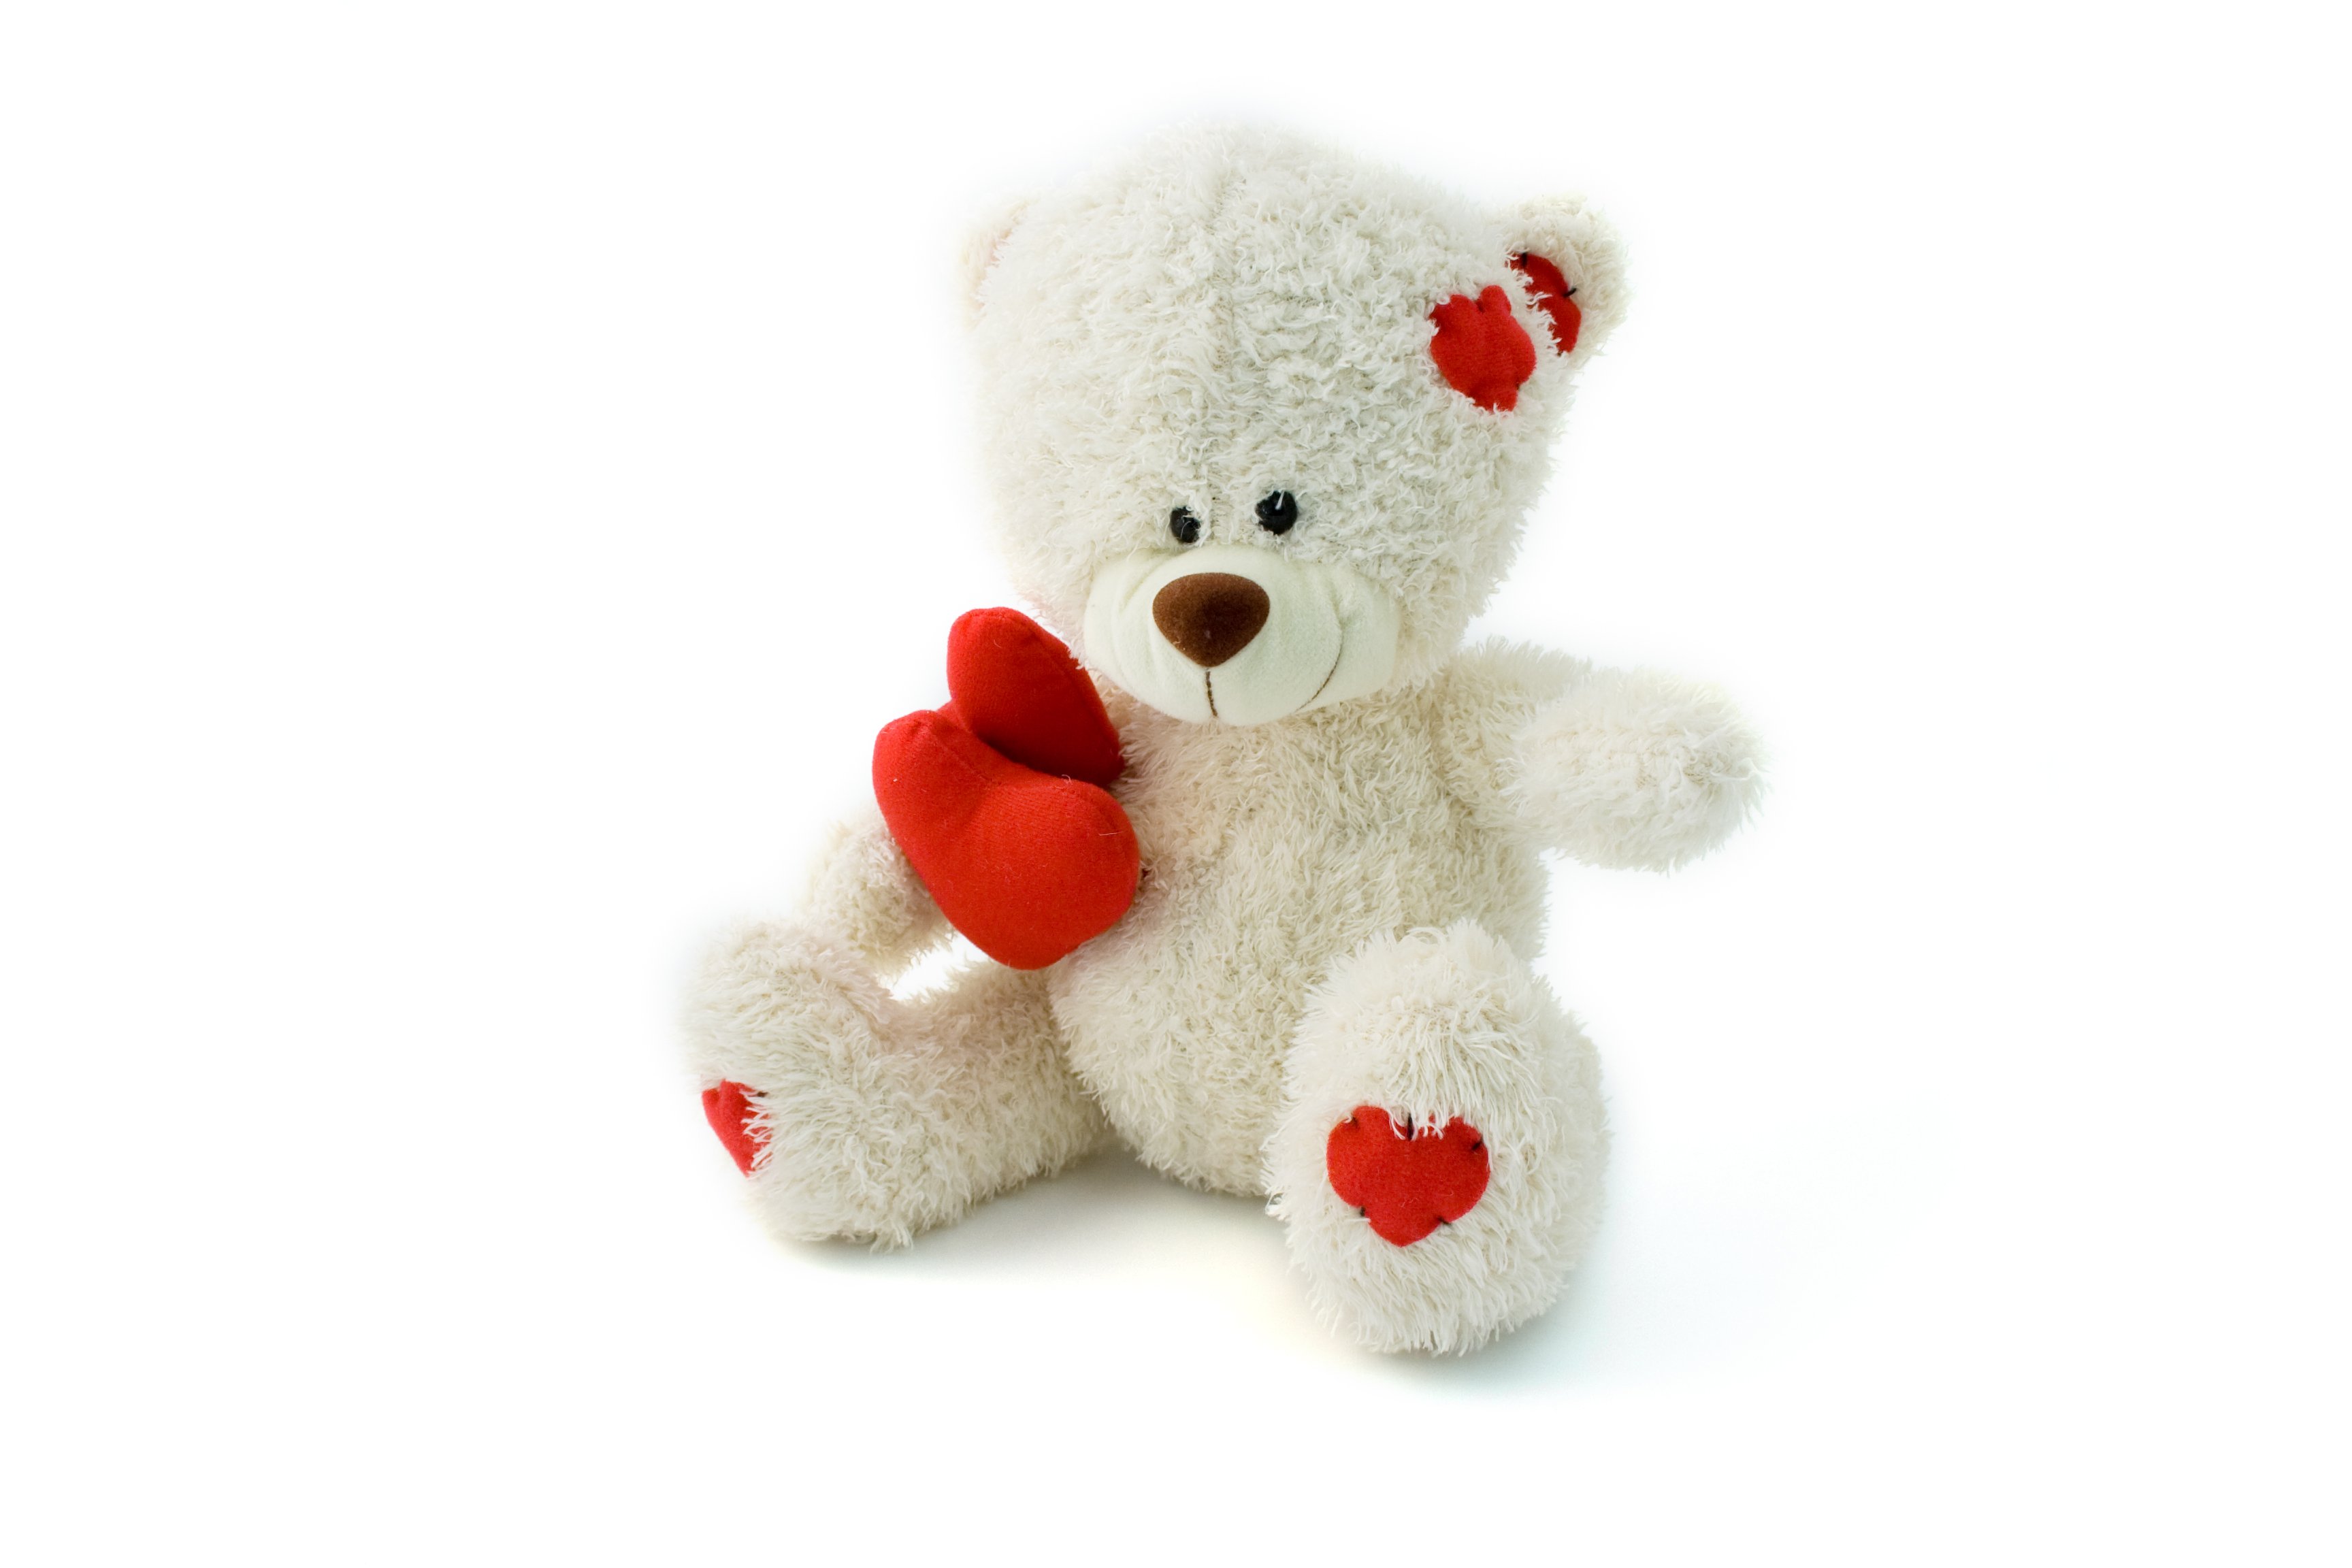
white, animal, bear, love, heart, fluffy, child, toy, teddy bear, textile, children, background, soft, plush, teddy, stuffed toy